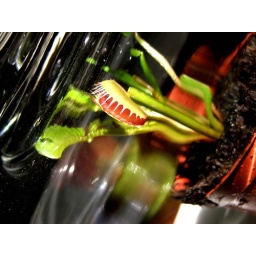
plant under glass